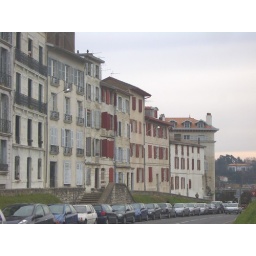
street of Bayonne near the wall